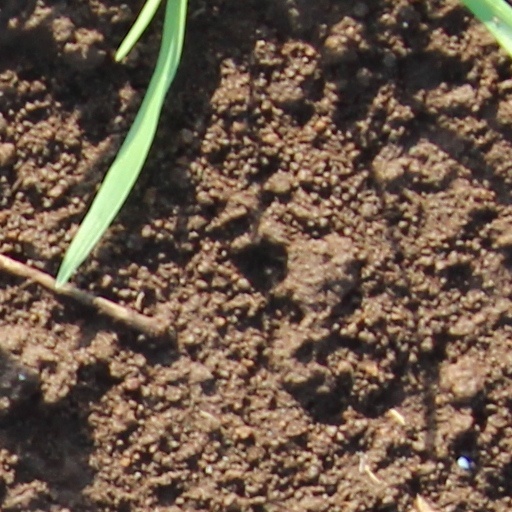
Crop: wheat